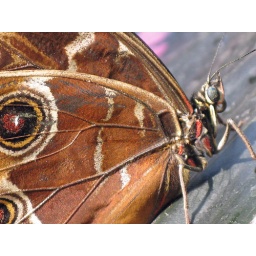
Morpho peleides. Butterflies in the glass house at Wisley RHS gardens